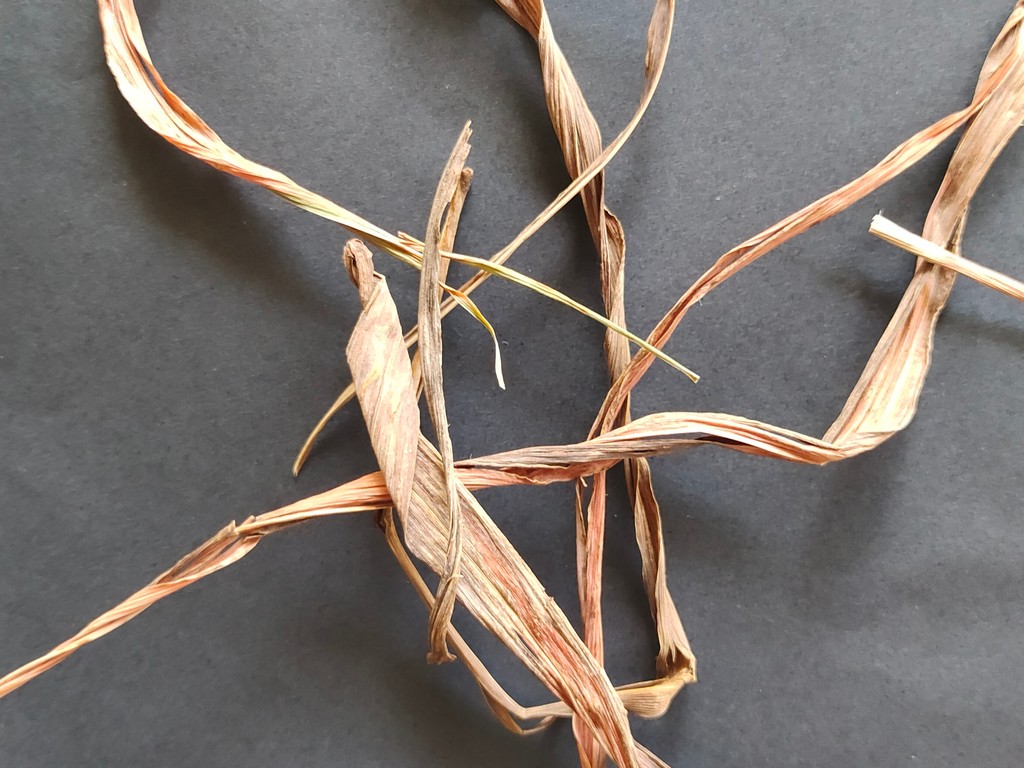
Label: Dried